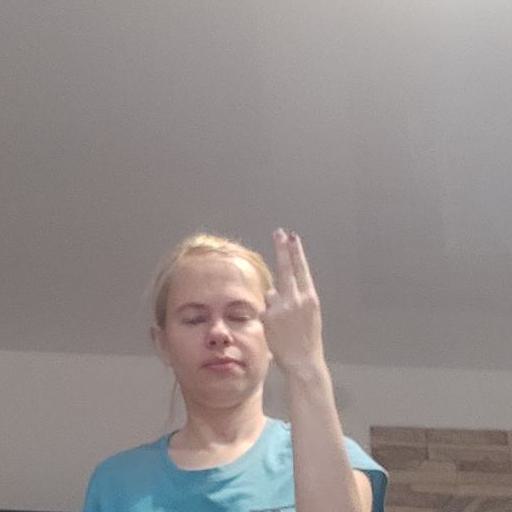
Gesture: two_up_inverted